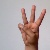
The image shows a hand gesture representing the letter 'W' in Indian Sign Language.